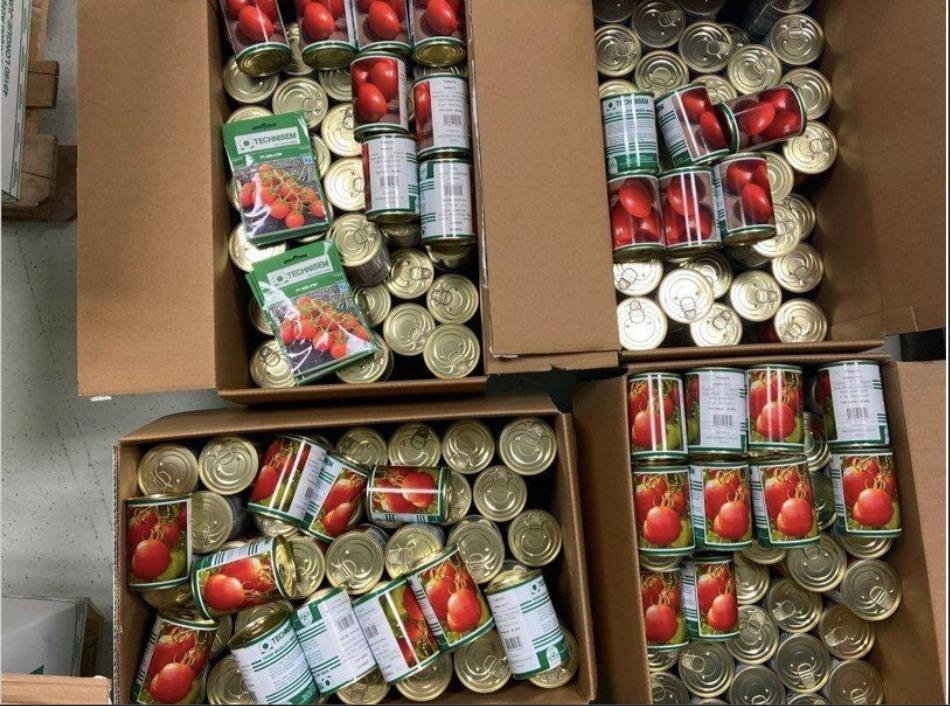
Mbegu ya mnyanya iliyohifadhiwa kwenye vikopo vya bati, na vimfuko vilivyochorwa picha ya nyanya kwa mbele. Na maandishi yaliyoandikwa kwenye usuli mweupe, na kuwekwa ndani ya maboksi makubwa manne.